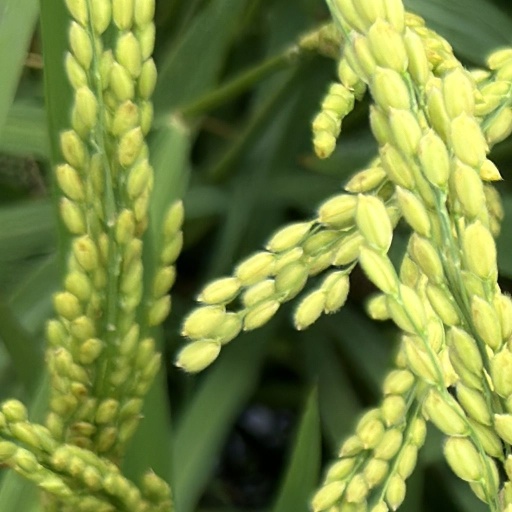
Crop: rice